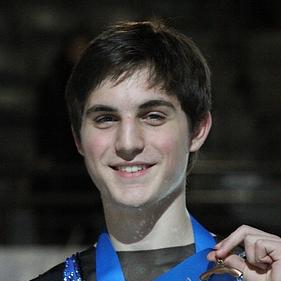
Age: 15